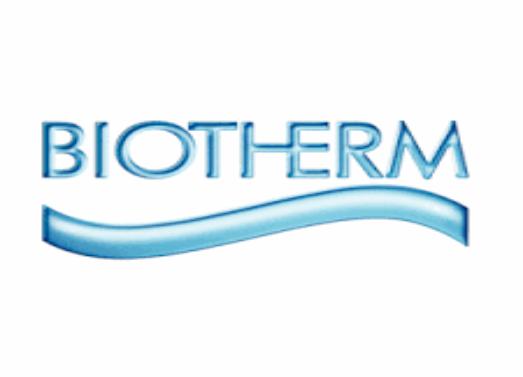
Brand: Biotherm
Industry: Necessities